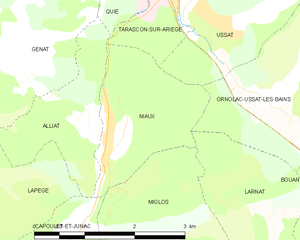
Carte des communes françaises: Niaux
Niaux est une commune française située dans le département de l'Ariège, en région Occitanie.